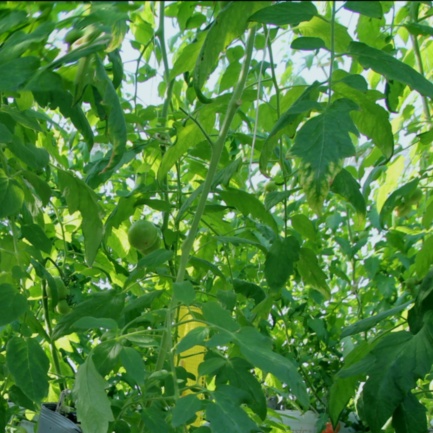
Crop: tomato